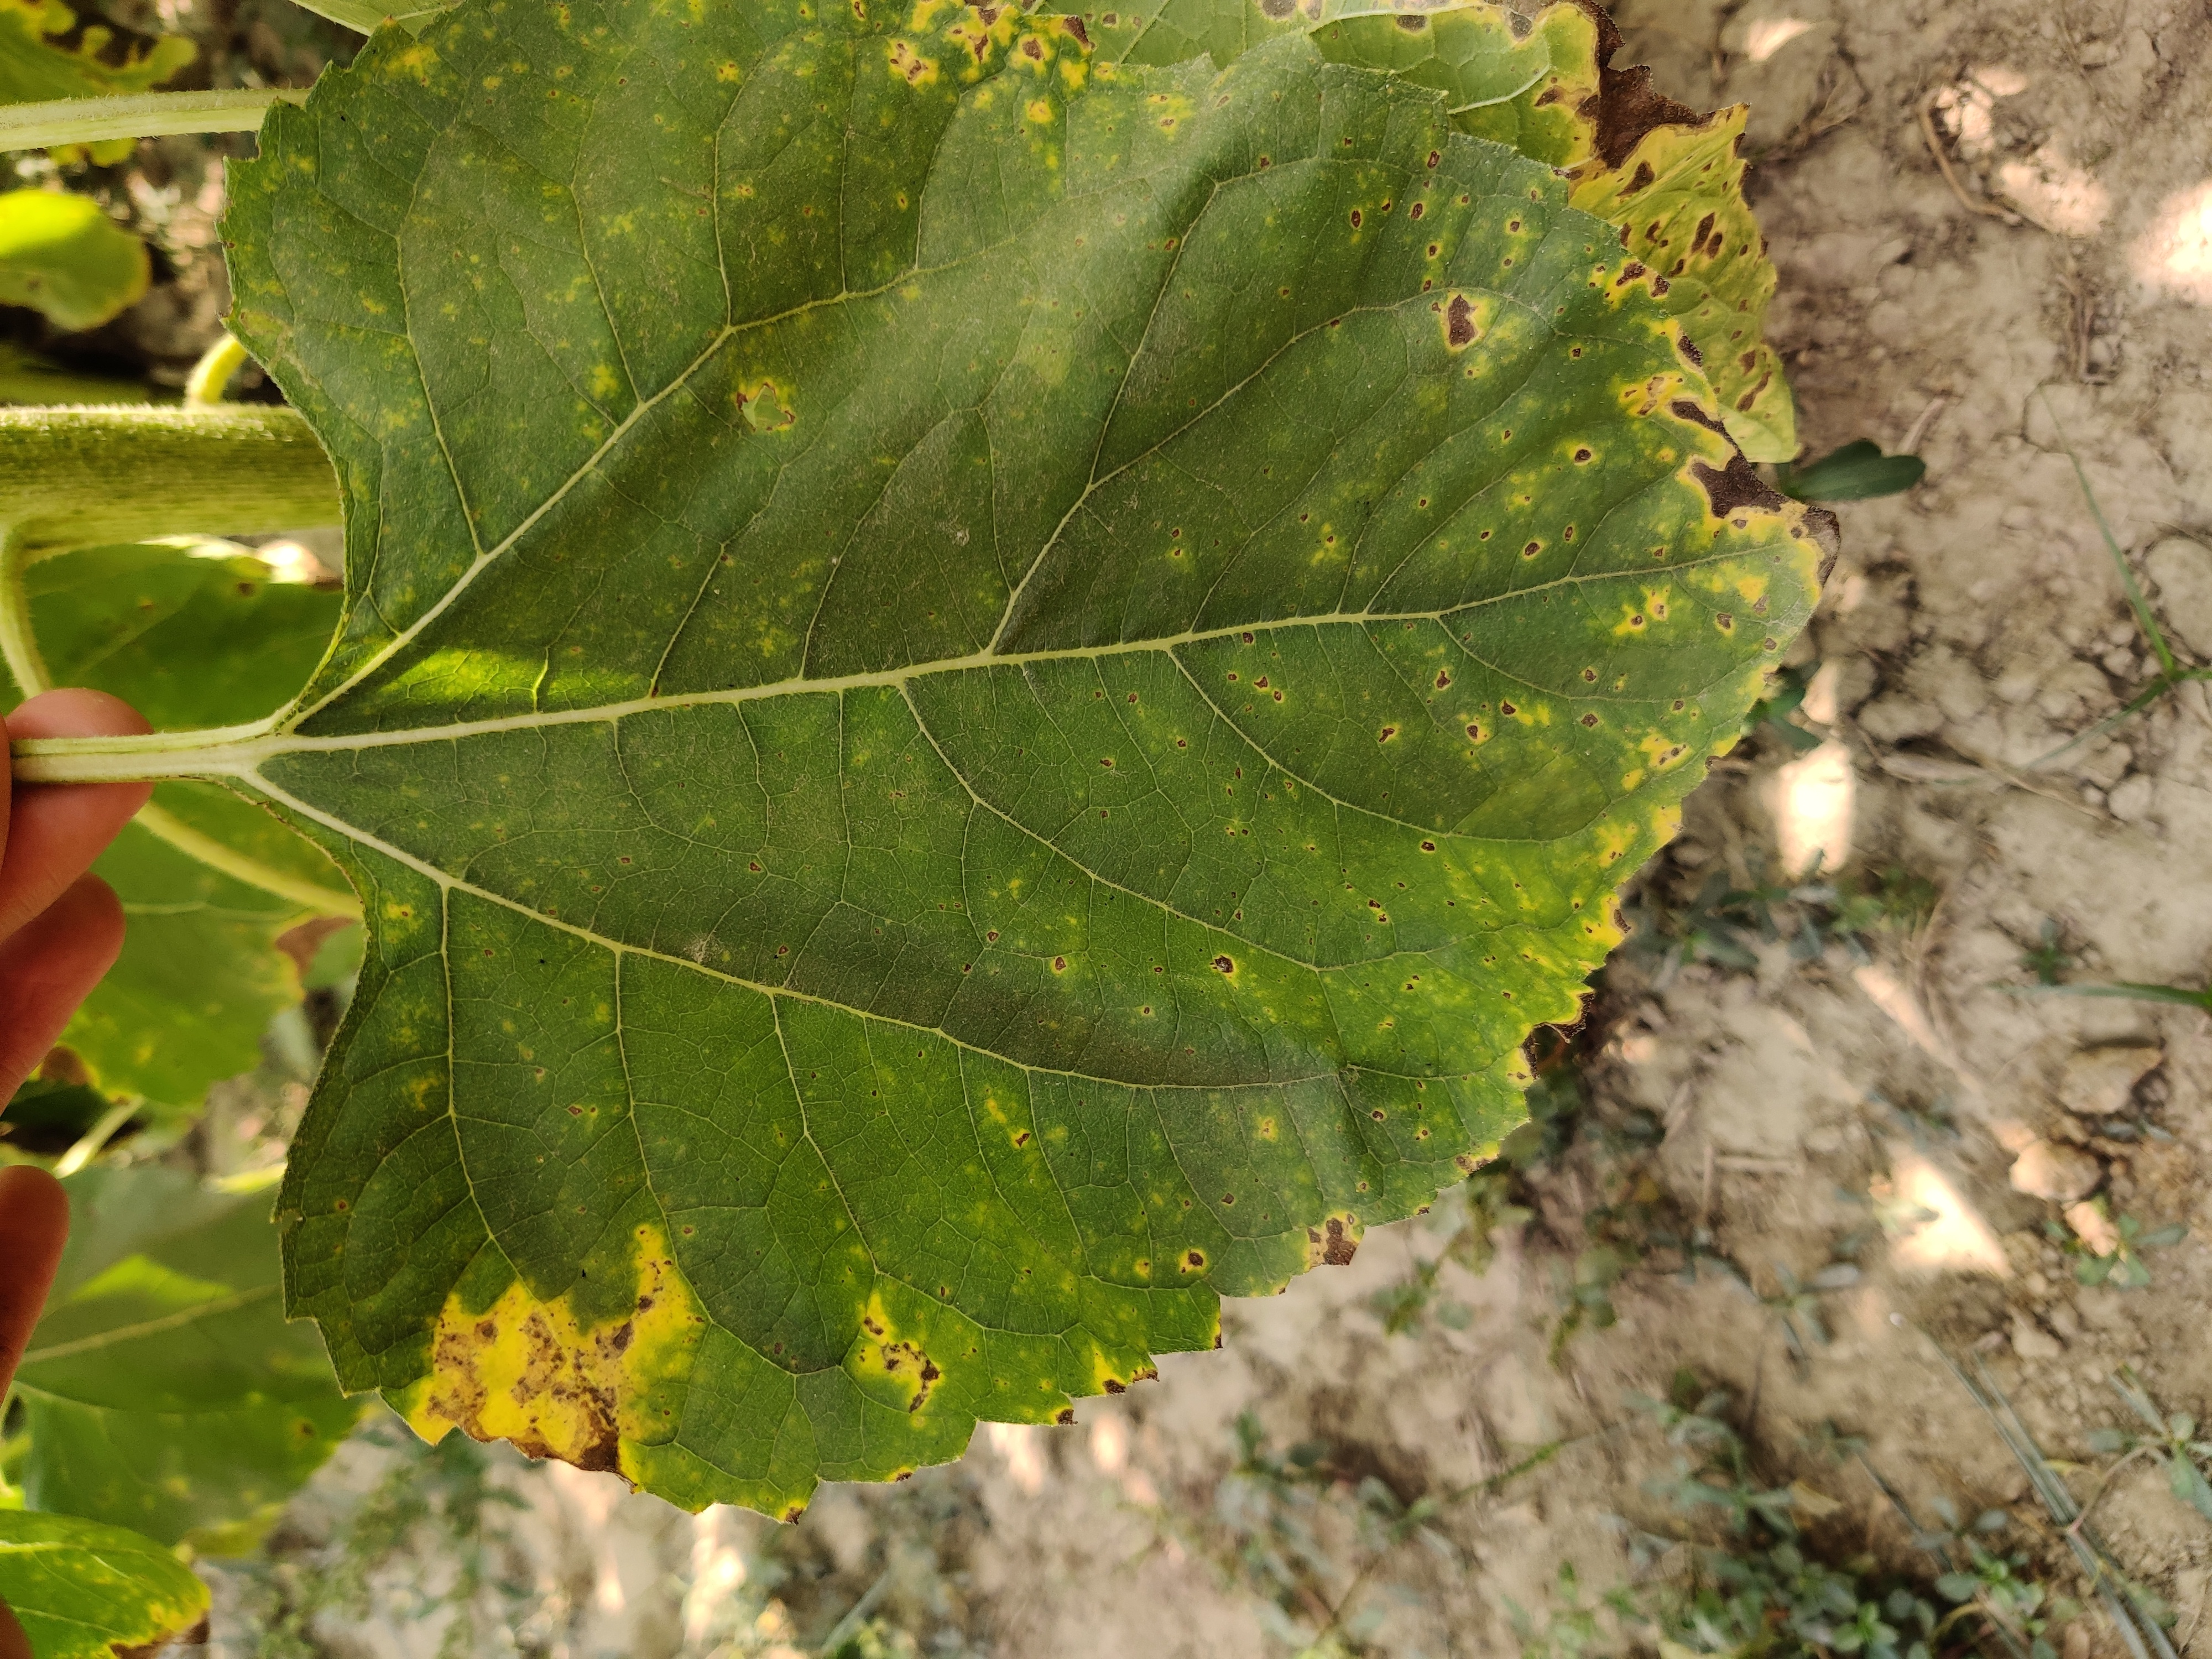
Label: Downy_mildew